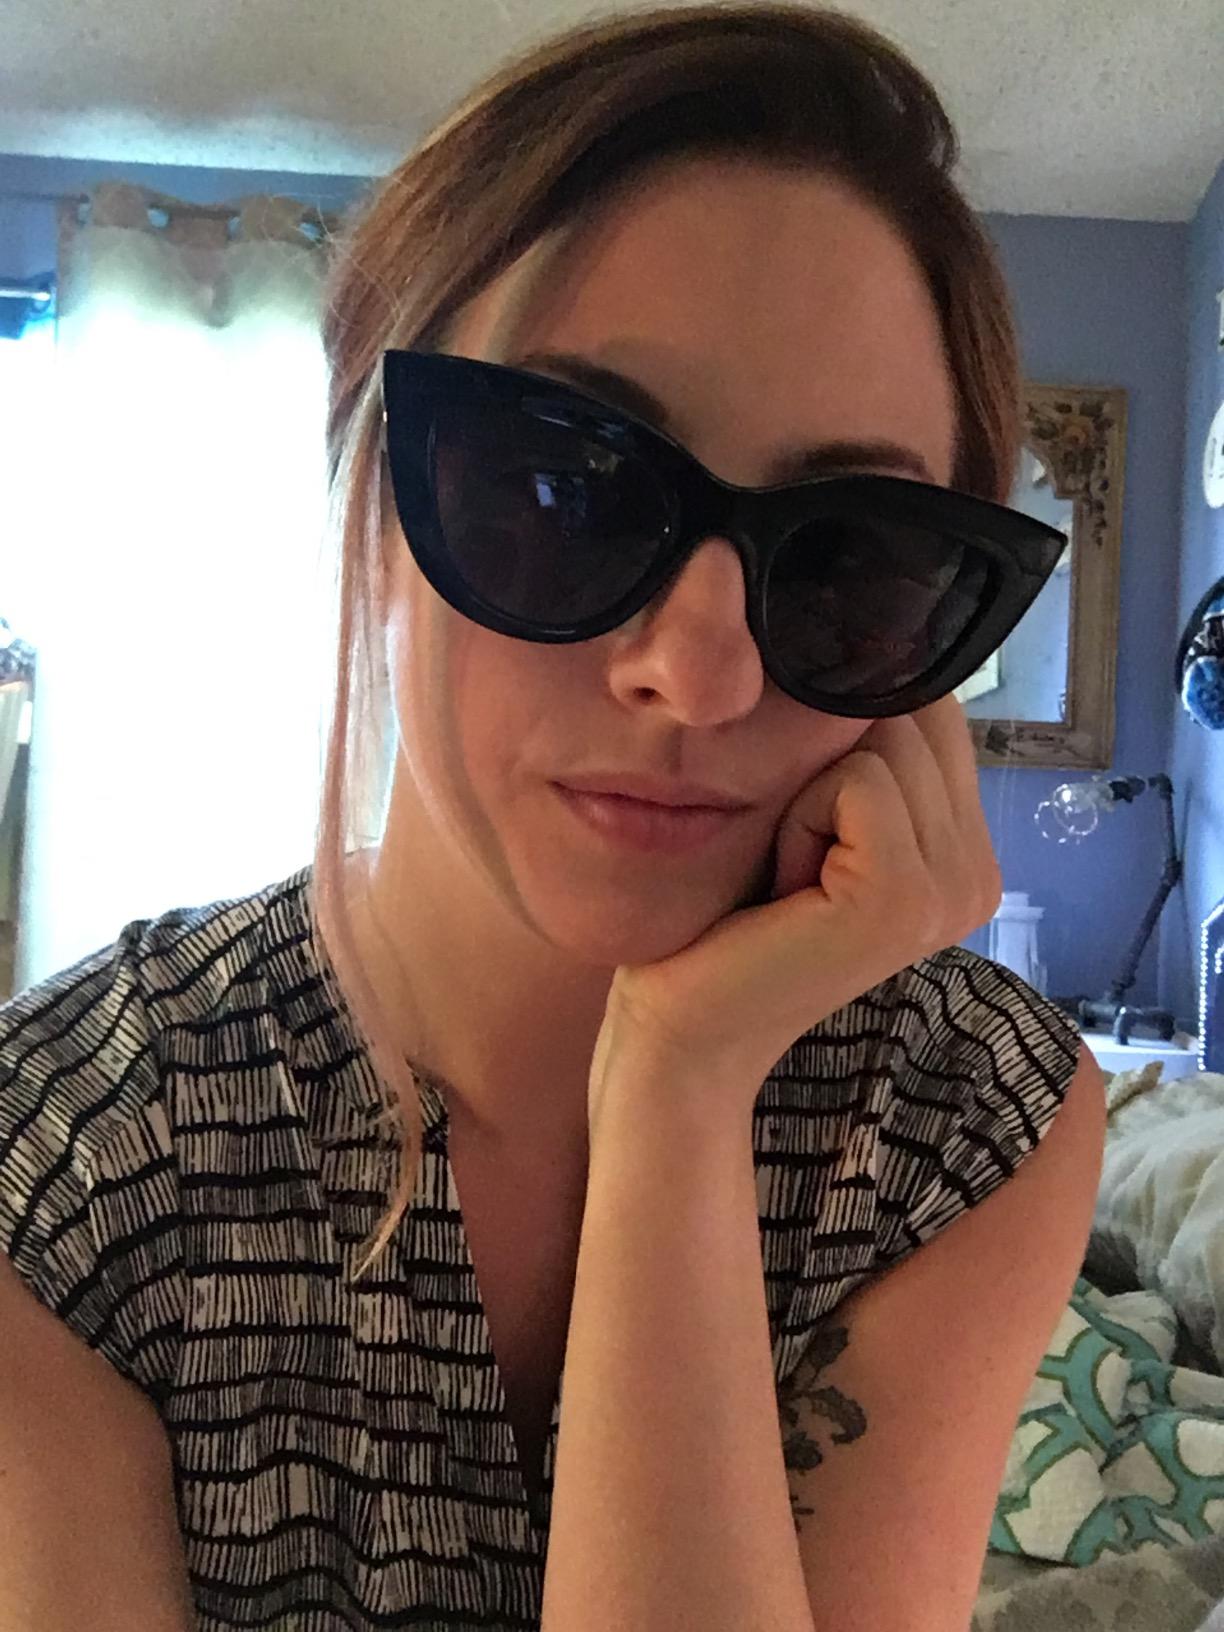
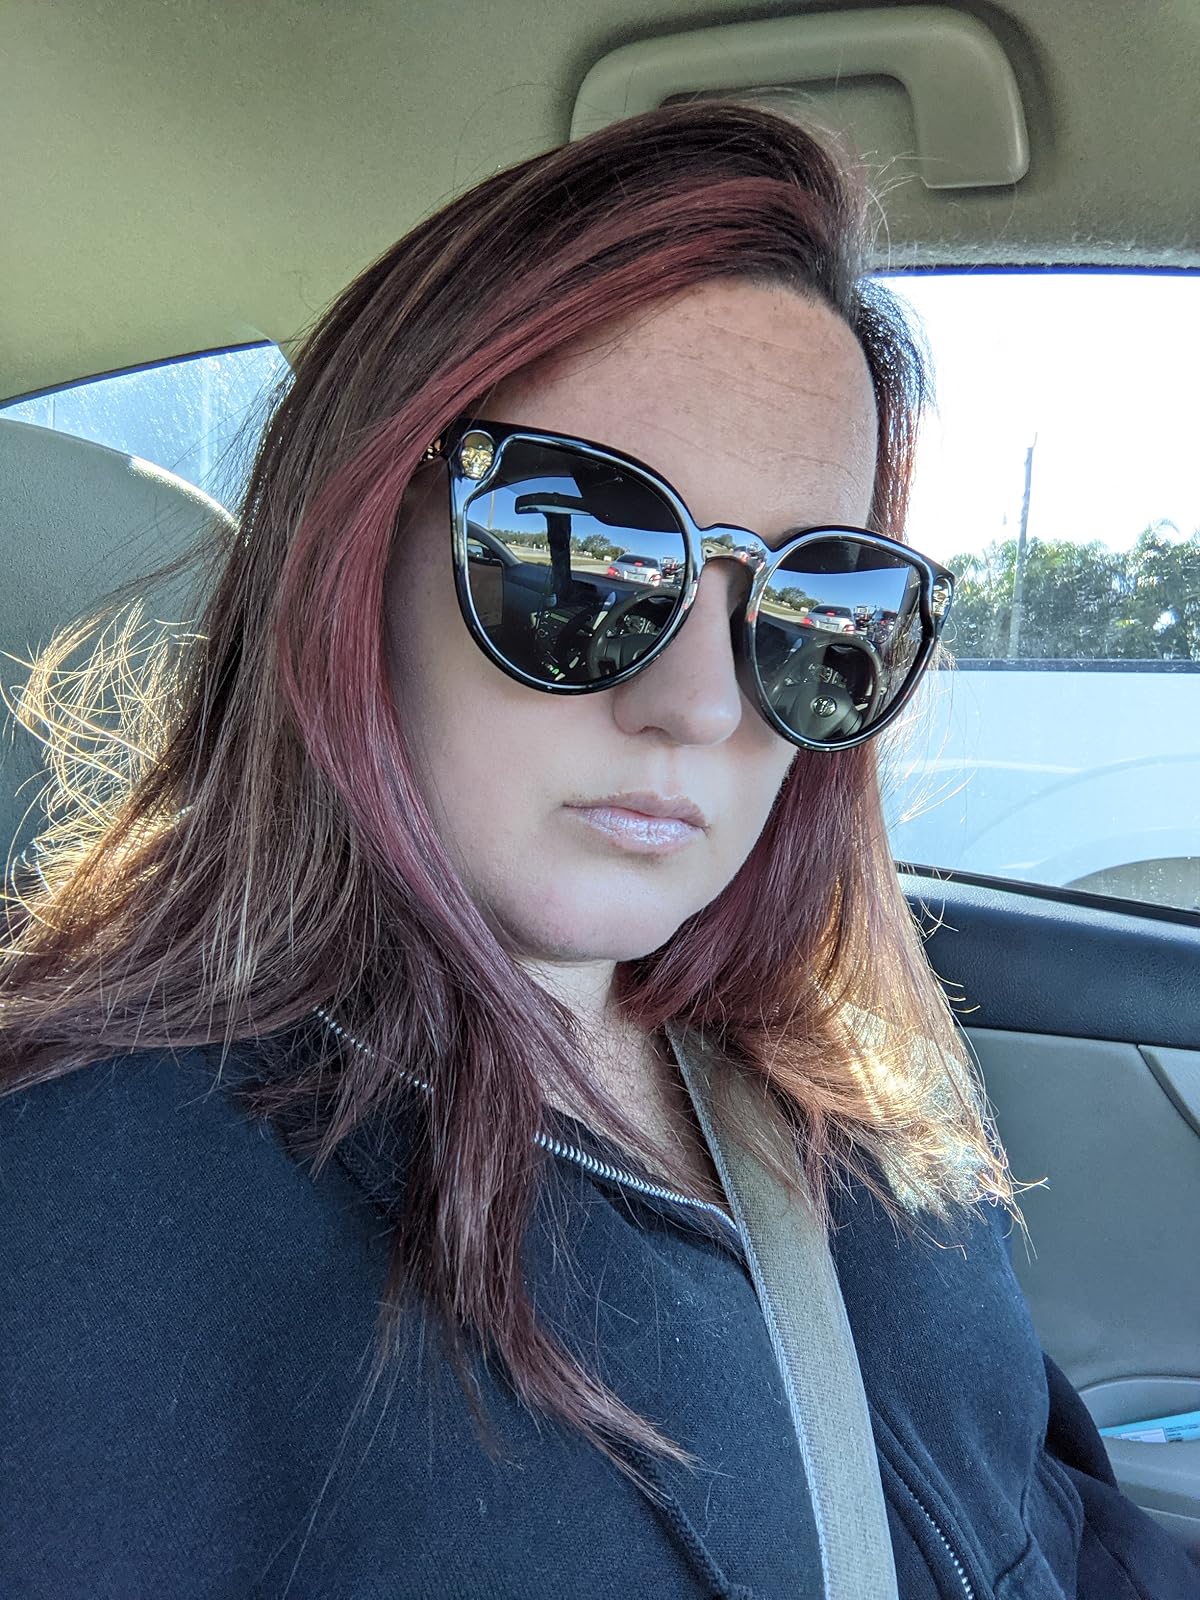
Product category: accessories_sunglasses
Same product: no